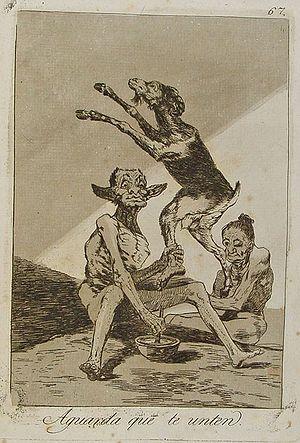
L'eau-forte Aguarda que te unten est une gravure de la série Los caprichos du peintre espagnol Francisco de Goya. Elle porte le numéro 67 dans la série des 80 gravures. Elle a été publiée en 1799.
La sorcellerie est dans l'œuvre de Francisco de Goya un thème très développé. En plus des six tableaux qu'il a peints à la fin du XVIIIᵉ siècle pour le cabinet de la duchesse d'Osuna — parmi lesquels le célèbre Le Sabbat des sorcières —, Goya aborde la thématique par deux fois : dans la série de gravures des Caprichos